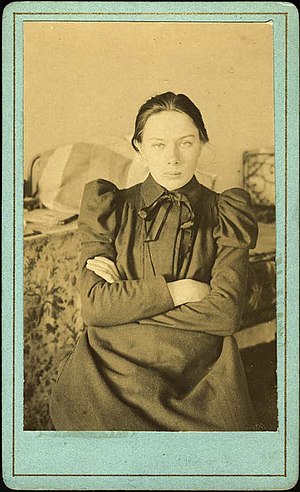
Nadezjda Krupskaja / Liv og gerning
Nadezjda Krupskaja i 1890.
Nadezjda Konstantinovna Krupskaja var en sovjetisk marxistisk politiker. Nadezhda Konstantinovna giftede sig med den marxistiske leder Vladimir Lenin, mens de begge var tvunget i landflygtighed af den russiske zars hemmelige politi, kaldet Okhrana, og de fandt i deres ægteskab stor glæde ved hinandens politiske viden og kamp.